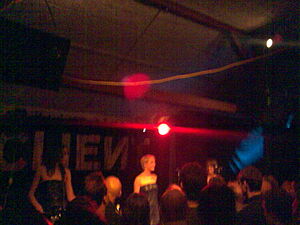
Kulturhuset Krudttønden
Kulturhuset Krudttøndens café i 2007, med bandet Client.
Kulturhuset Krudttønden er en café og et lokalt kulturcenter beliggende på Serridslevvej 2, ved Østerfælled Torv i Østerbro, København.